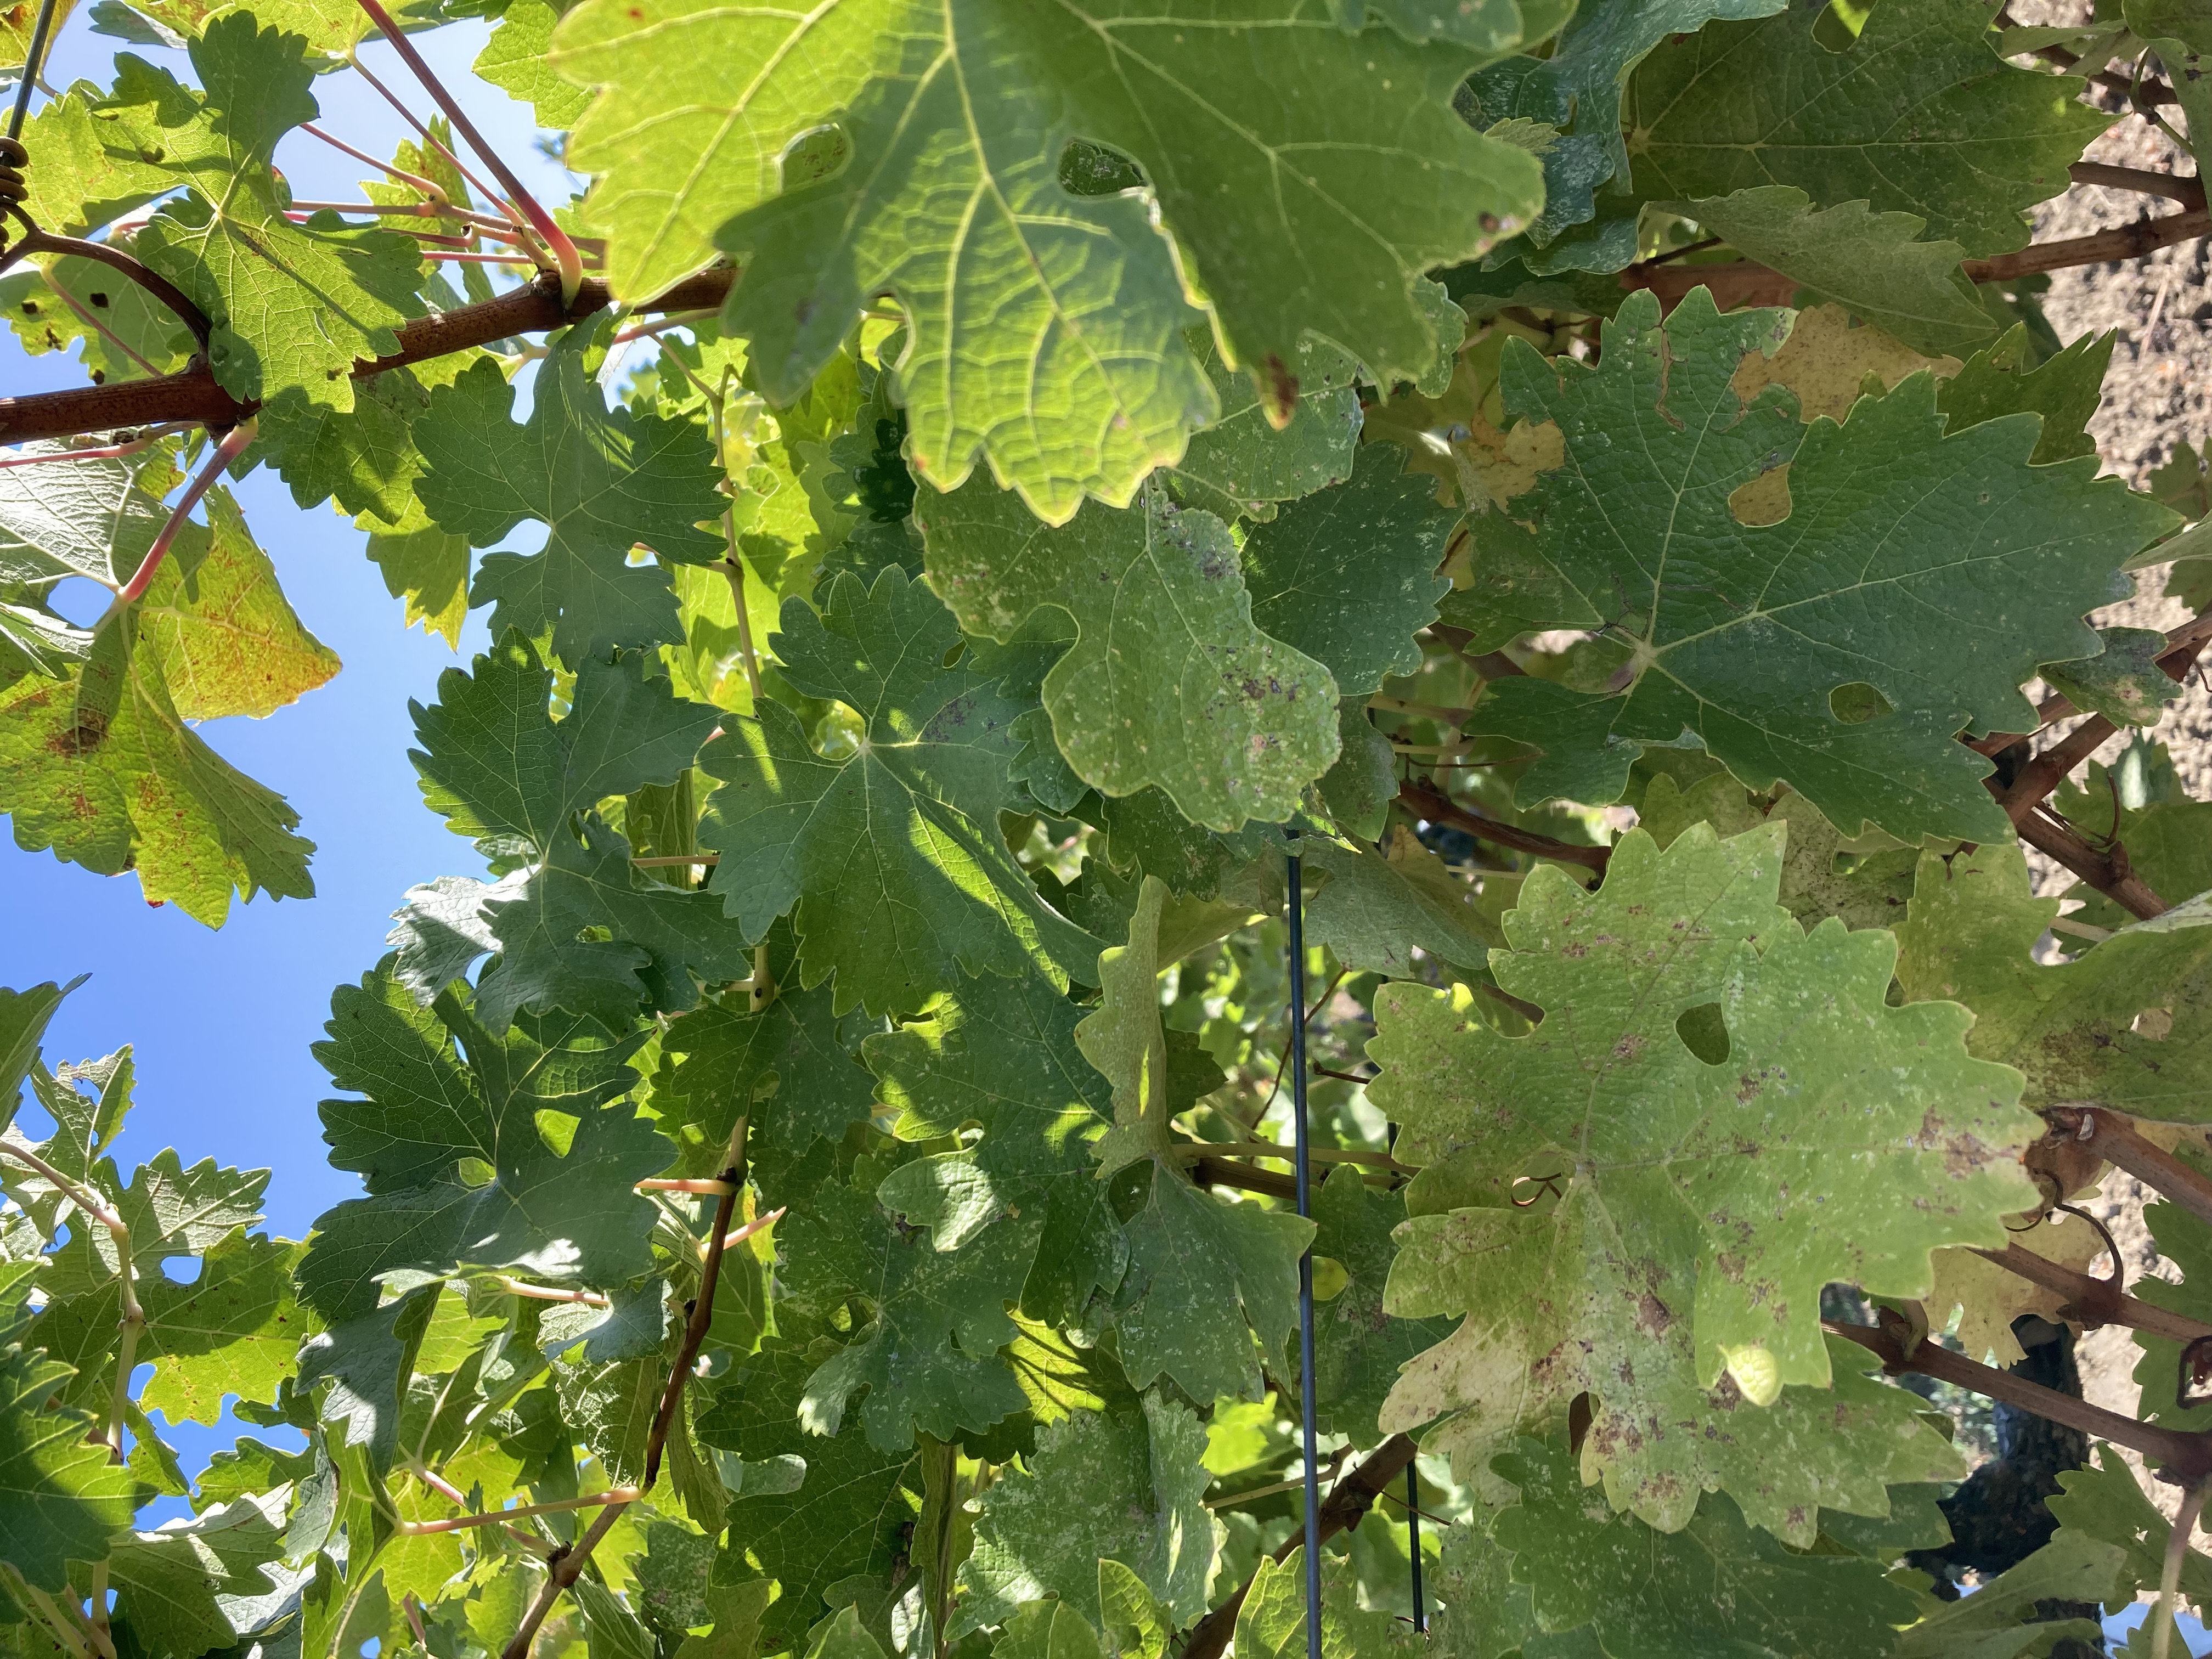
Label: Other Red